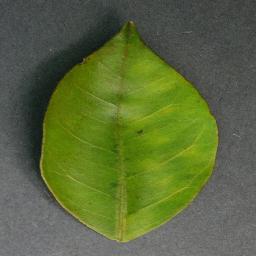
Label: Orange___Haunglongbing_(Citrus_greening)